Harz

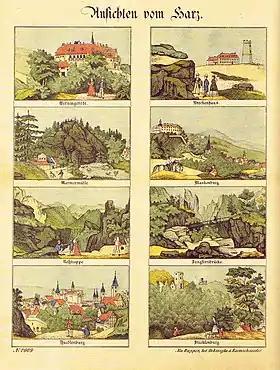
Harz 1852

The Harzgau itself was first mentioned in a deed by the Emperor, Louis the Pious, from the year 814, in which it was referred to by its High German form, "Hartingowe". According to the Fulda annals of 852, the Harzgau was occupied by the Harudes and after whom the "Harudengau" ("Harudorum pagus") was named. "Harud", from which "Hard", "Hart" and "Harz" are derived, means forest or forested mountains, and the Harudes were the residents or dwellers in the Harud.